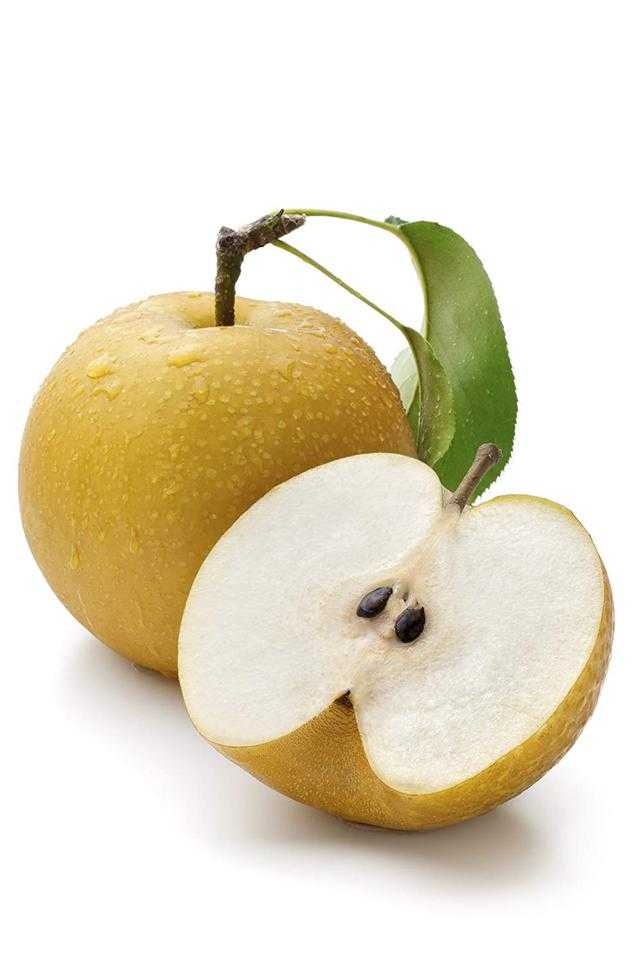
Label: Pear